1998 Winter Olympics

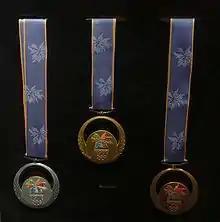
The silver, gold and bronze medals of Nagano 1998

The opening ceremony took place at the Nagano Olympic Stadium, Nagano, Japan, on the late morning of 7 February 1998. Japanese figure skater, Midori Ito, the first female skater to land seven triple jumps in a free skating competition and also the first Asian world champion in 1989, and the silver medalist at the 1992 Winter Olympics, lit the cauldron during the ceremony.